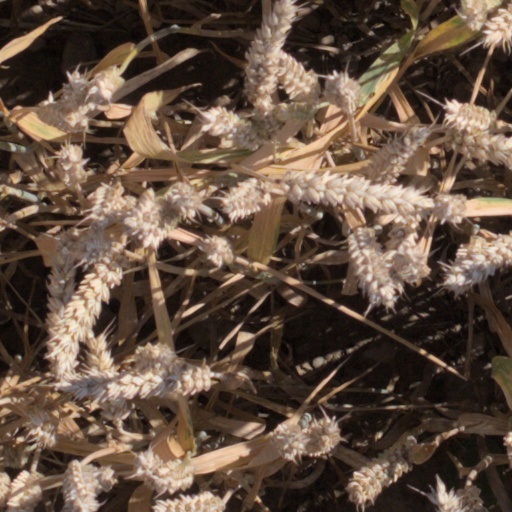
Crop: wheat